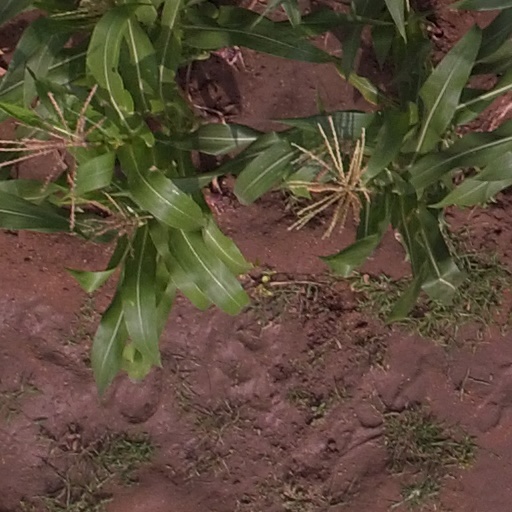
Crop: maize; corn